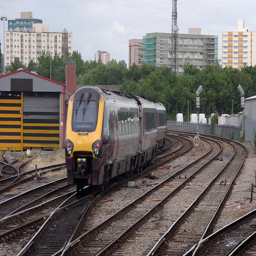
A train moves along some railroad tracks near a station.
A train driving down the tracks near a city.
A passenger train on the tracks by an urban area.
A lone train going down a railroad track in a train yard.
A train that is on the tracks during the day.